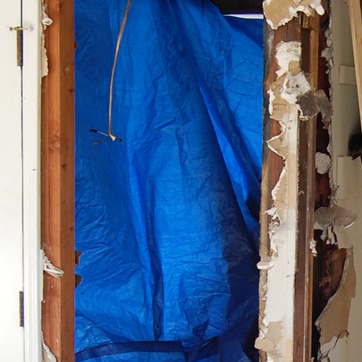
Material: plastic